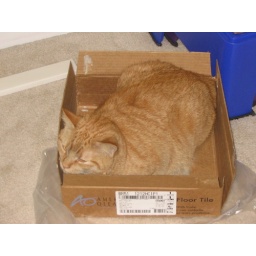
cat in a box 2